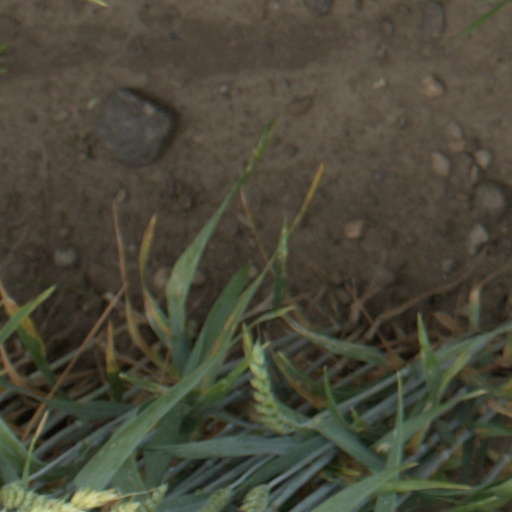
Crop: wheat